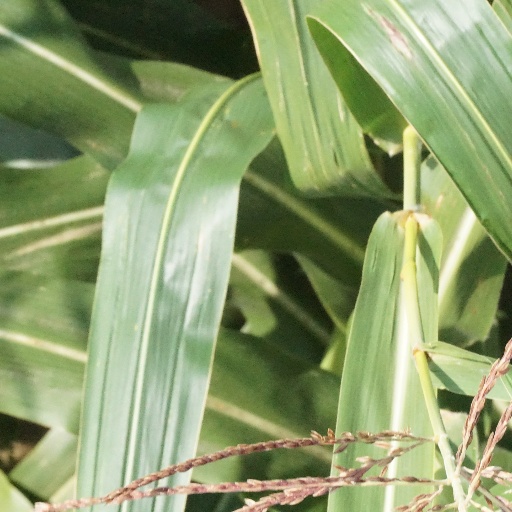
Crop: maize; corn